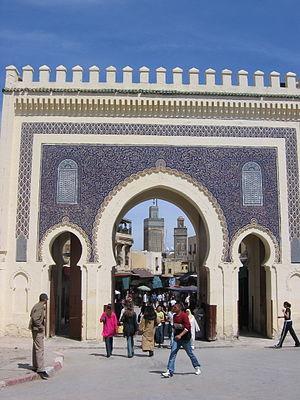
La porte de Bab Bou Jeloud à Fès
Une médina, désigne la partie ancienne d'une ville par opposition aux quartiers modernes de type européen. Ce terme est surtout employé dans les pays du Maghreb et dans une moindre mesure au Machrek, en Espagne, en Afrique de l'Ouest, en Afrique de l'Est et dans la Méditerranée, notamment à Malte. En raison de leur patrimoine et des savoir-faire qu'elles abritent, un certain nombre de médinas sont inscrites au patrimoine mondial par l'UNESCO, notamment en Afrique du Nord. La médina de Fès est la plus grande du monde
Le Maroc, ou depuis 1957, en forme longue le royaume du Maroc, autrefois l'Empire chérifien, est un État unitaire régionalisé situé en Afrique du Nord. Son régime politique est une monarchie constitutionnelle. Sa capitale est Rabat et sa plus grande ville Casablanca.